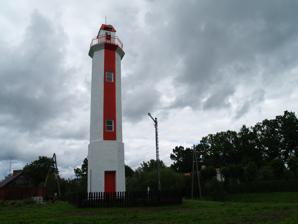
Building: Ainaži Lighthouse
Country: Estonia
Year built: 1930
Lighthouse in Latvia Lighthouse Ainaži Lighthouse Ainažu bāka Ainaži Lighthouse Location Ainaži , Latvia Coordinates 57°51′59.2″N 24°21′37.9″E / 57.866444°N 24.360528°E / 57.866444; 24.360528 Tower Constructed 1930 Construction masonry tower Height 59 feet (18 m) Shape octagonal tower with balcony and lantern Markings white tower with an orange vertical stripe, orange roof lantern and rail Light Focal height 72 feet (22 m) Range 12 nautical miles (22 km; 14 mi) Characteristic Iso W 4s. Latvia no. UZ-001 Ainaži Lighthouse ( Latvian : Ainažu bāka ) is a lighthouse located in Ainaži on the Bay of Riga - of the Baltic Sea . History The Ainahi lighthouse was built in 1930, originally serving as a guide for the nearby Ainaži port and harbour. During World War II , the harbour was bombarded by German bombers; causing the village to lose its processing factory and fishing importance - therefore making the lighthouse insignificant. The village, port and harbour were rebuilt under Soviet control - bringing back the importance of the lighthouse. The lighthouse was reconstructed and furthermore renovated in the 1990s. Currently the lighthouse is a key landmark for the nearby villages. See also List of lighthouses in Latvia References